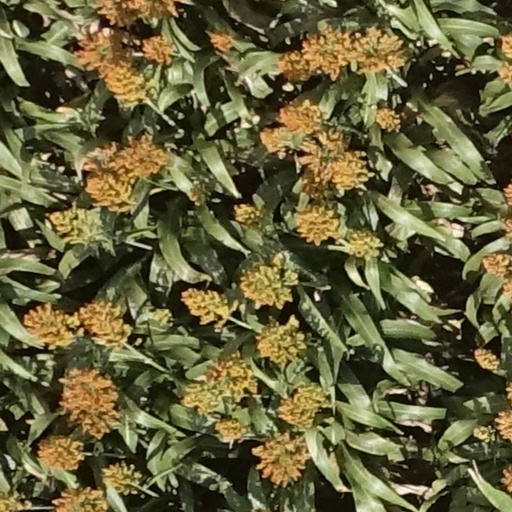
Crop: sorghum